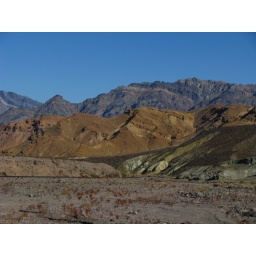
Some more colorful hills. The nearest green hill was much more conspicuous in person.